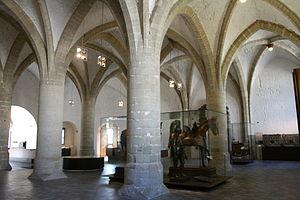
Porte Hal (deuxième enceinte), Bruxelles, Belgique. Salle Gothique
La porte de Hal, construite en 1381, est le dernier vestige de la seconde enceinte médiévale de la ville de Bruxelles. Elle a d'abord porté le nom de porte d'Obbrussel. Il est mis fin à sa fonction militaire dès 1564. L'enceinte qui comportait initialement sept portes fut détruite entre 1818 et 1840 pour permettre la construction des boulevards de la « petite ceinture ». La porte de Hal se situe actuellement sur le boulevard du Midi et est accessible par la station de métro à laquelle elle a donné son nom.